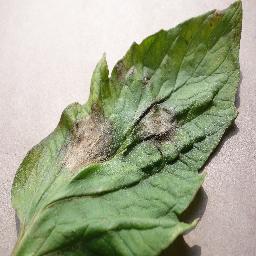
Label: Tomato___Late_blight